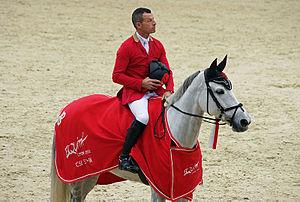
Pius Schwizer et Coolgirl lors de sa victoire dans le prix French Tour EADS lors du CSIW-5* d'Equita-Lyon (vendredi 2 novembre 2012)
Pius Schwizer, né le 13 août 1962 à Oensingen, est un cavalier suisse de saut d’obstacles.